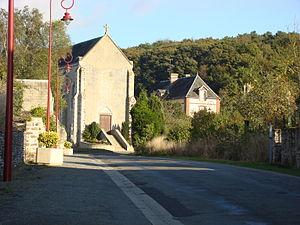
Église Saint-Sulpice Villepail
Villepail est une commune française, située dans le département de la Mayenne en région Pays de la Loire, peuplée de 177 habitants.
La liste des églises de la Mayenne recense de manière exhaustive les églises, cathédrale et basiliques situées dans le département français de la Mayenne.